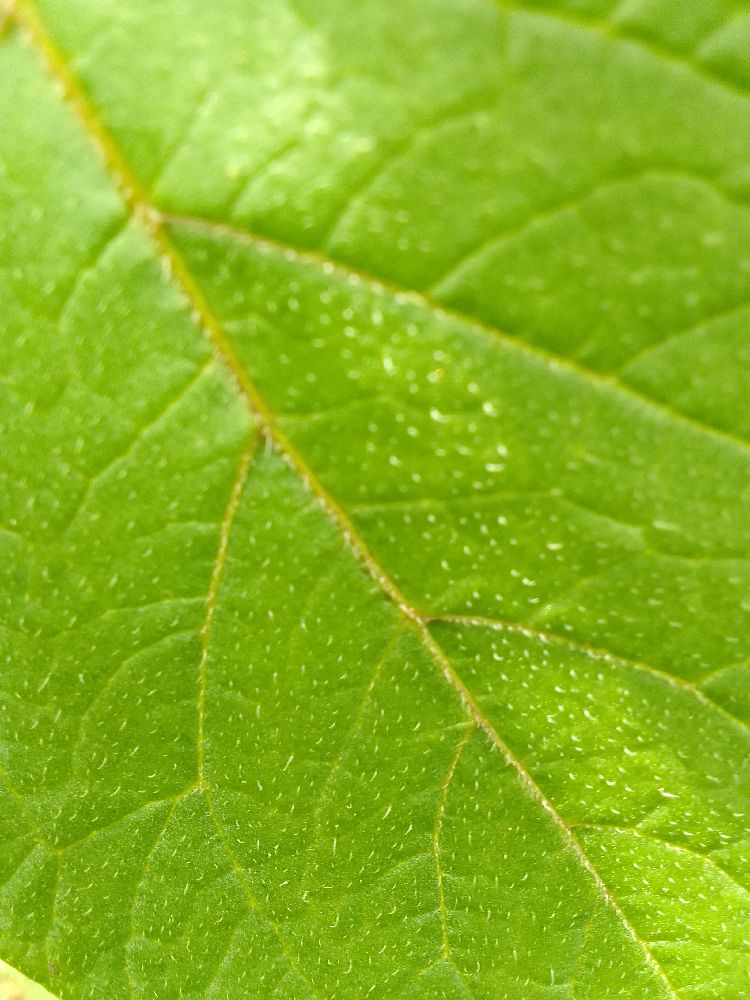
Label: Healthy